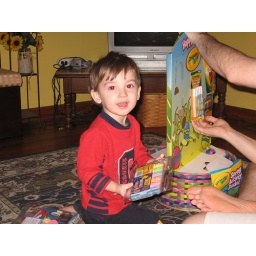
Seth at easter in 07. He's unwrapping his colorful basket that is full of colors.